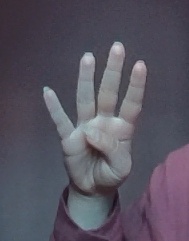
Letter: kaaf